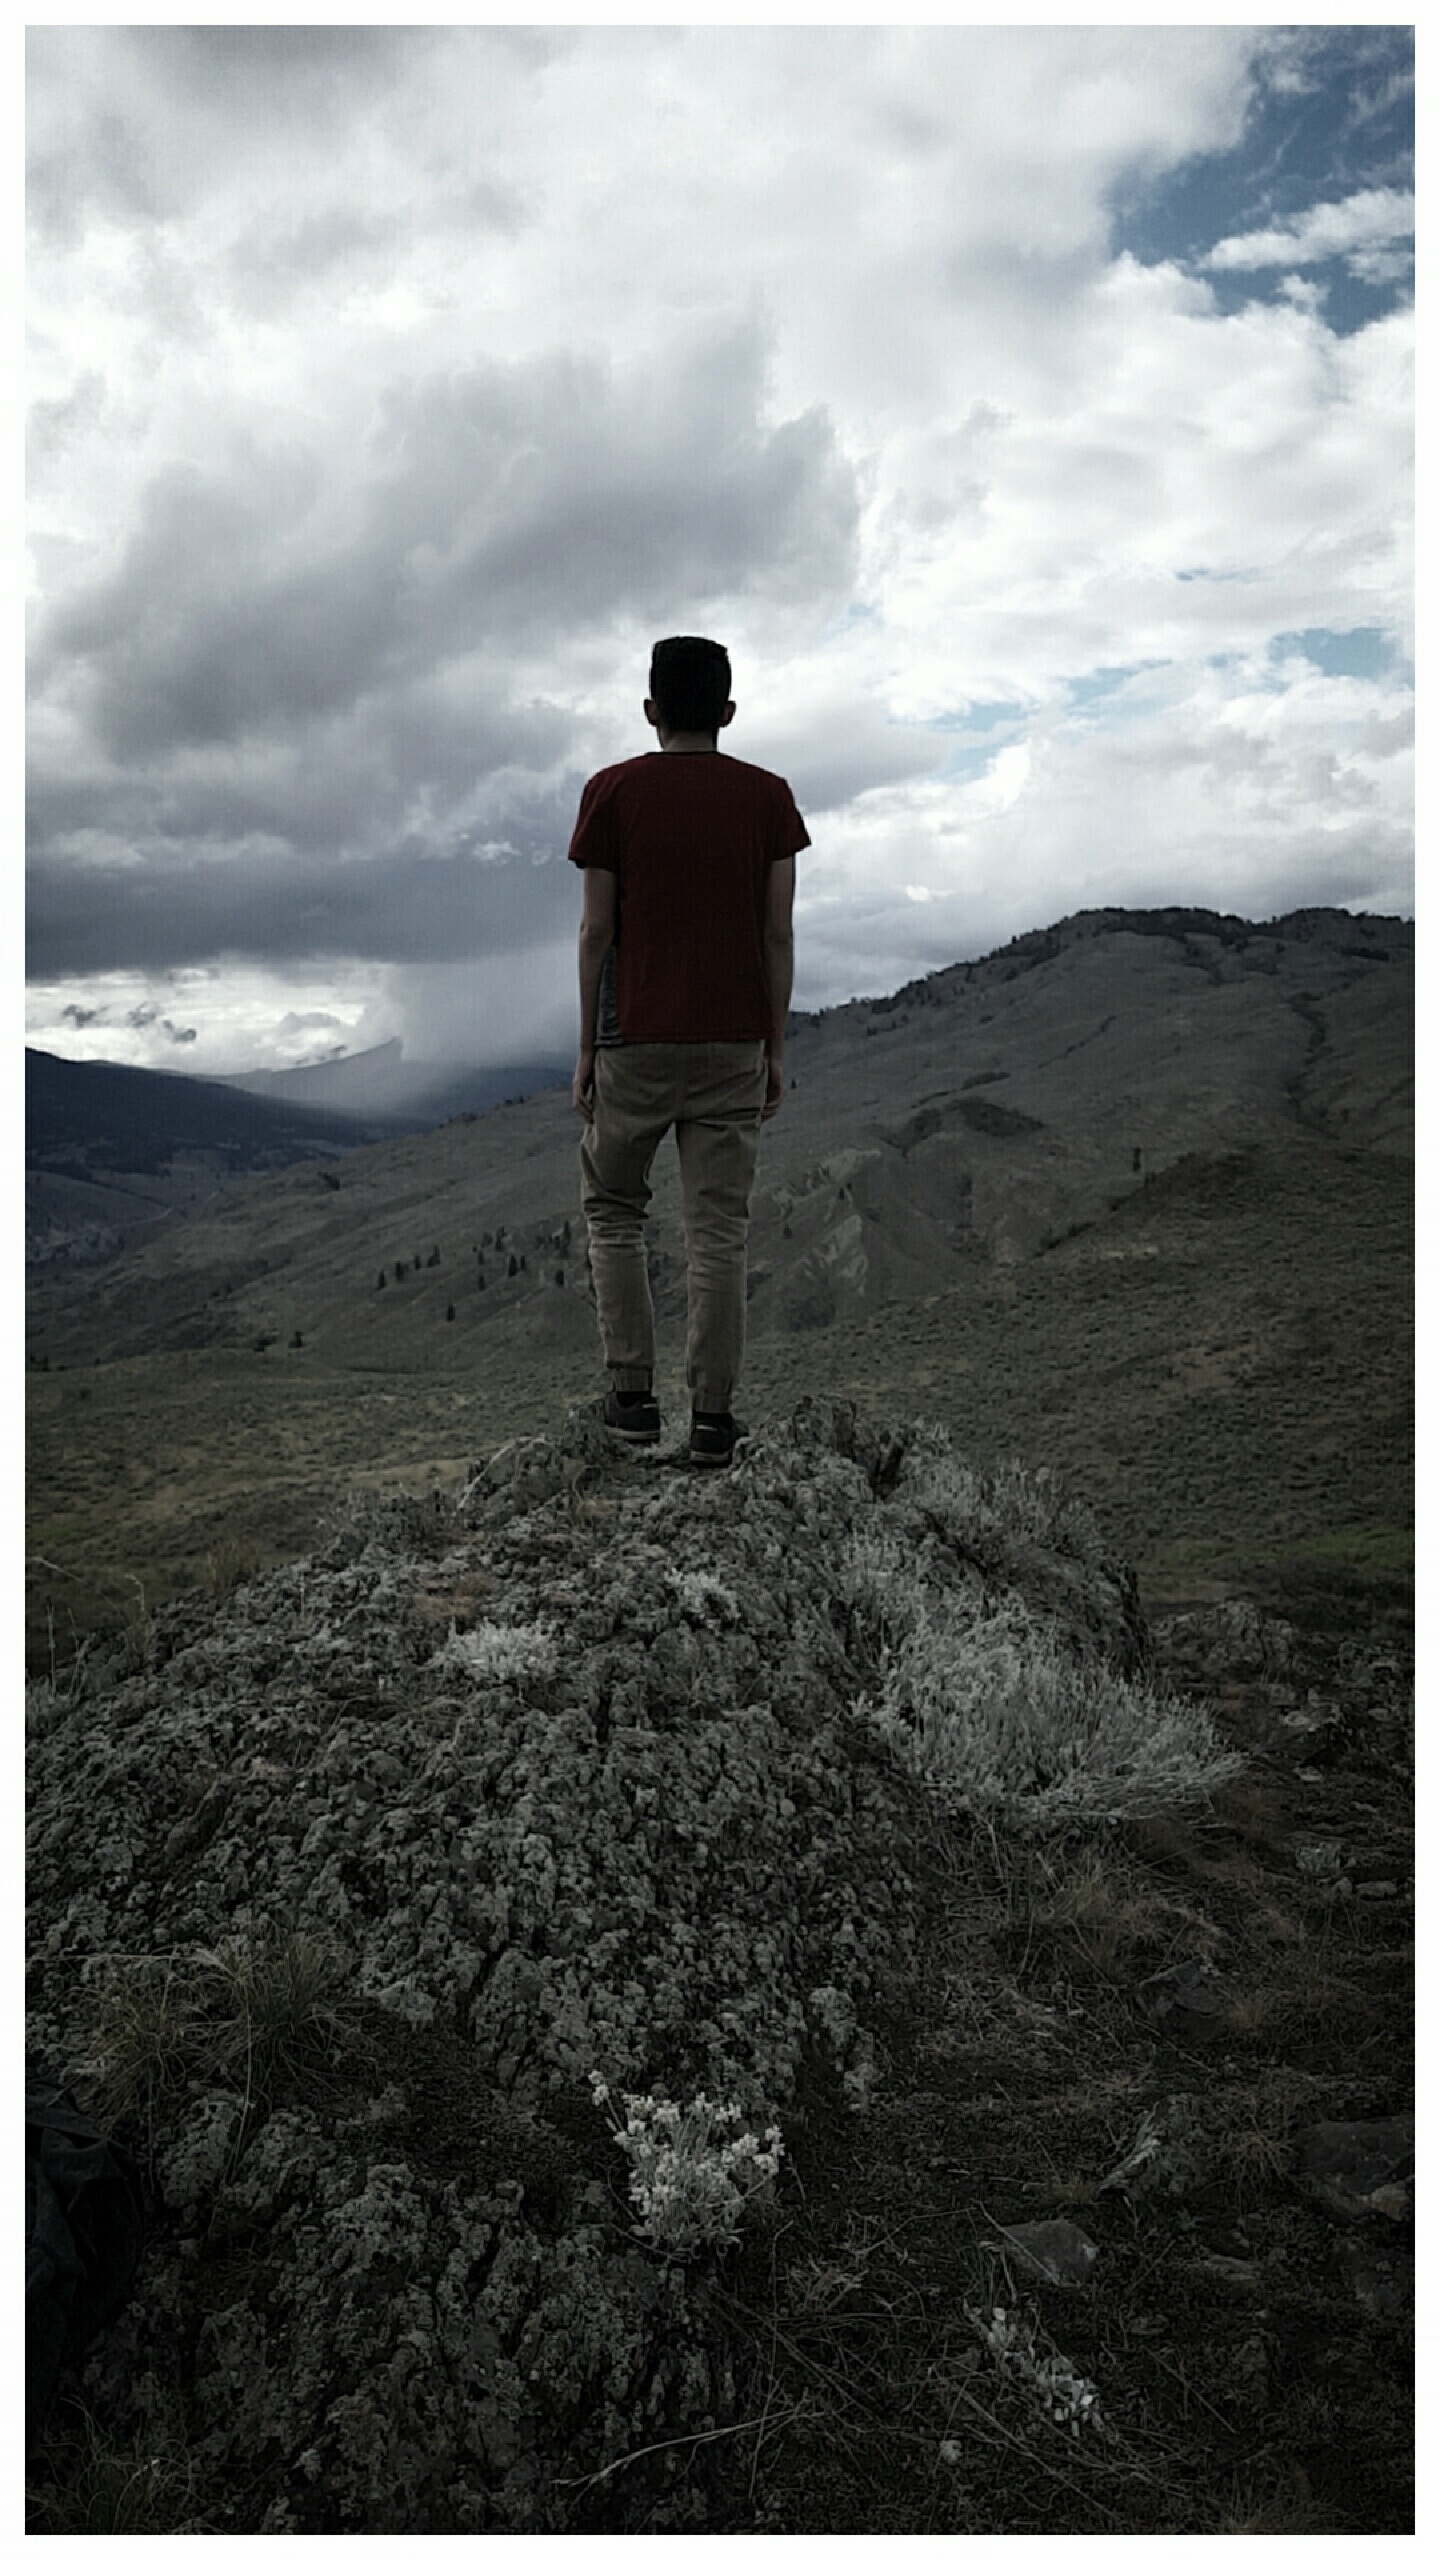
sea, coast, rock, horizon, mountain, cloud, lighthouse, sky, tower, summit, photograph